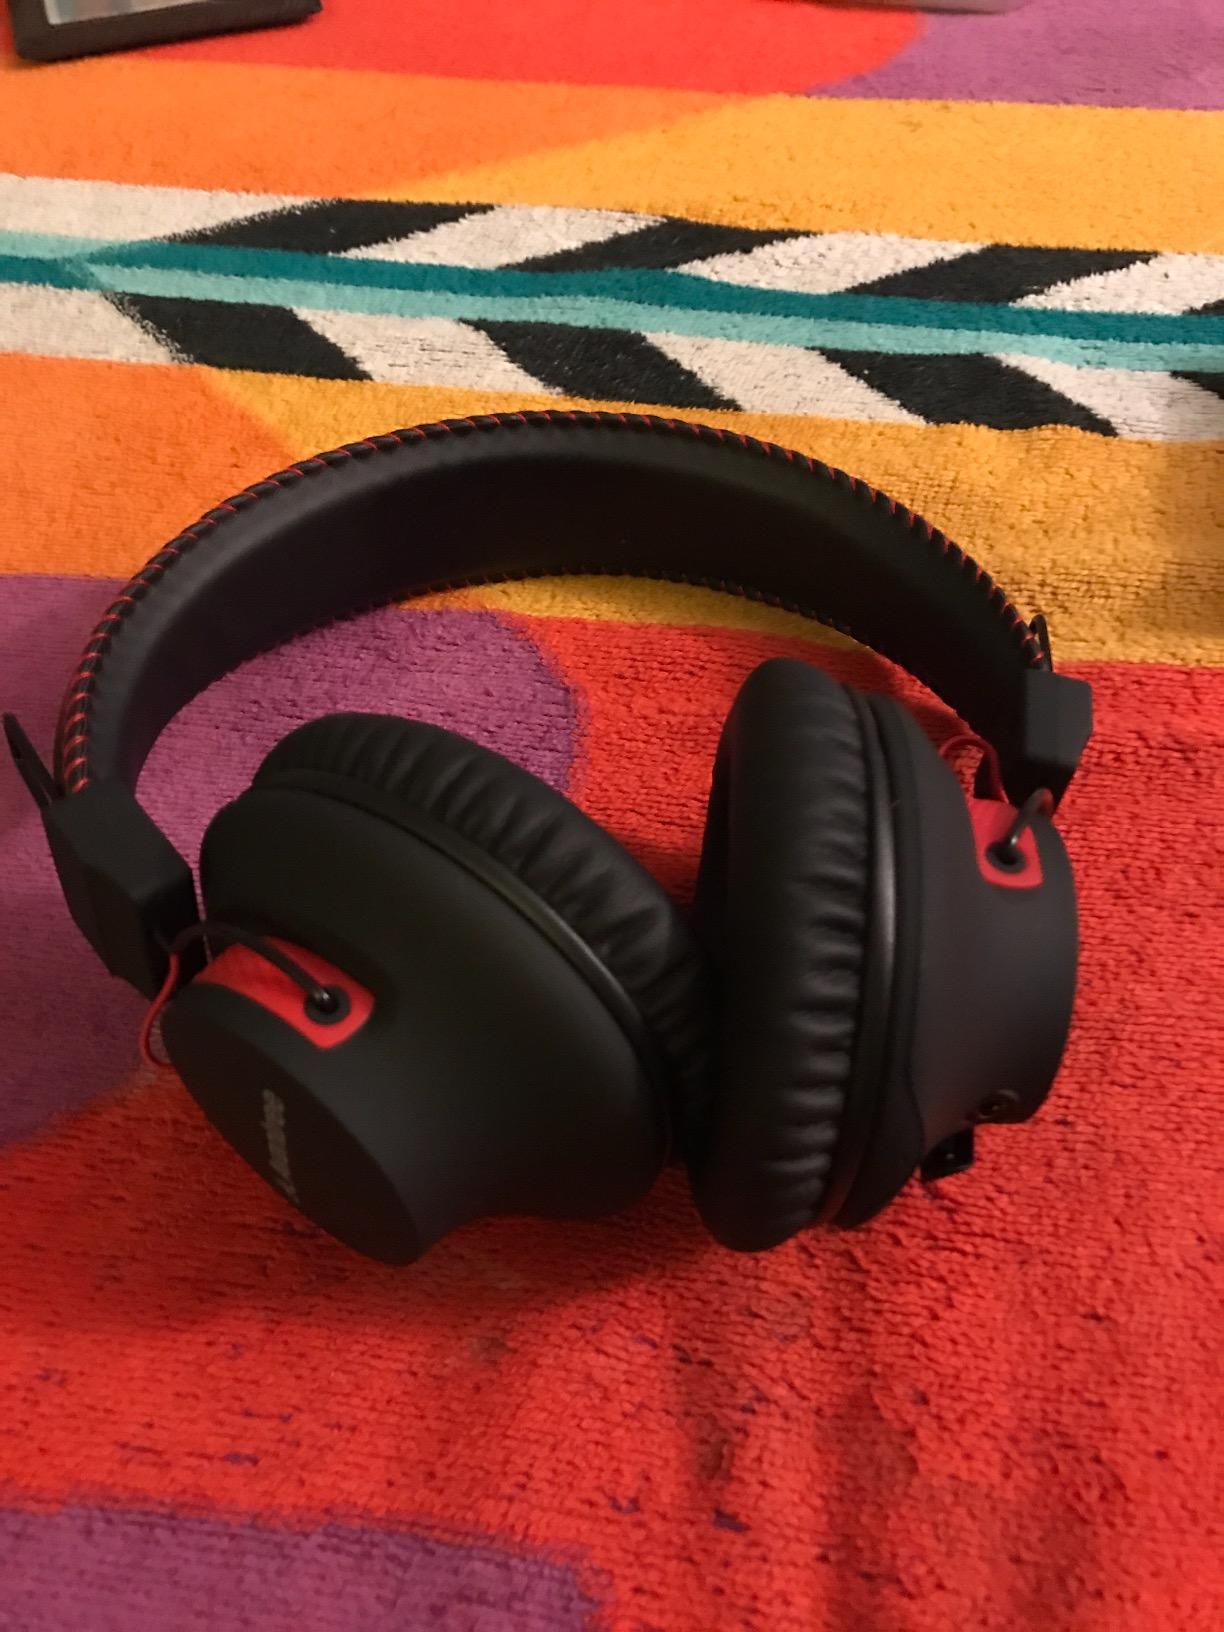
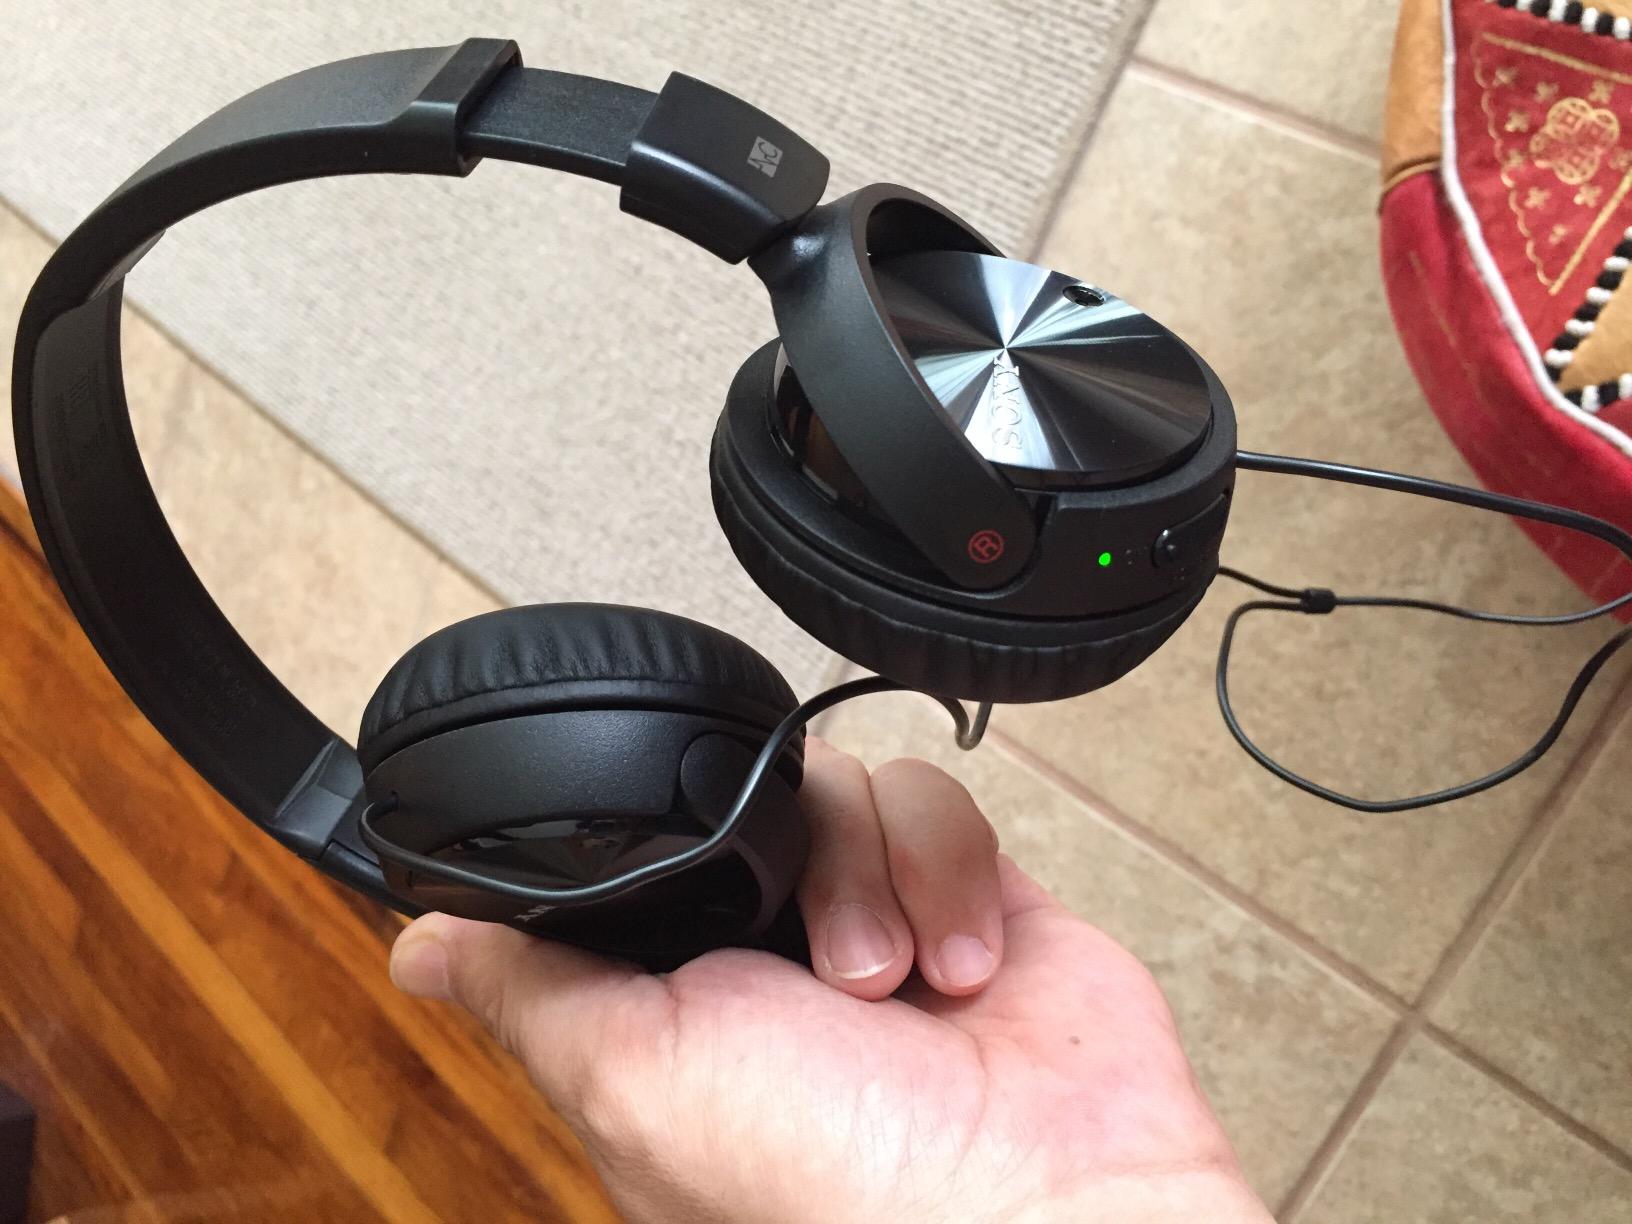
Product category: headphones
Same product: no